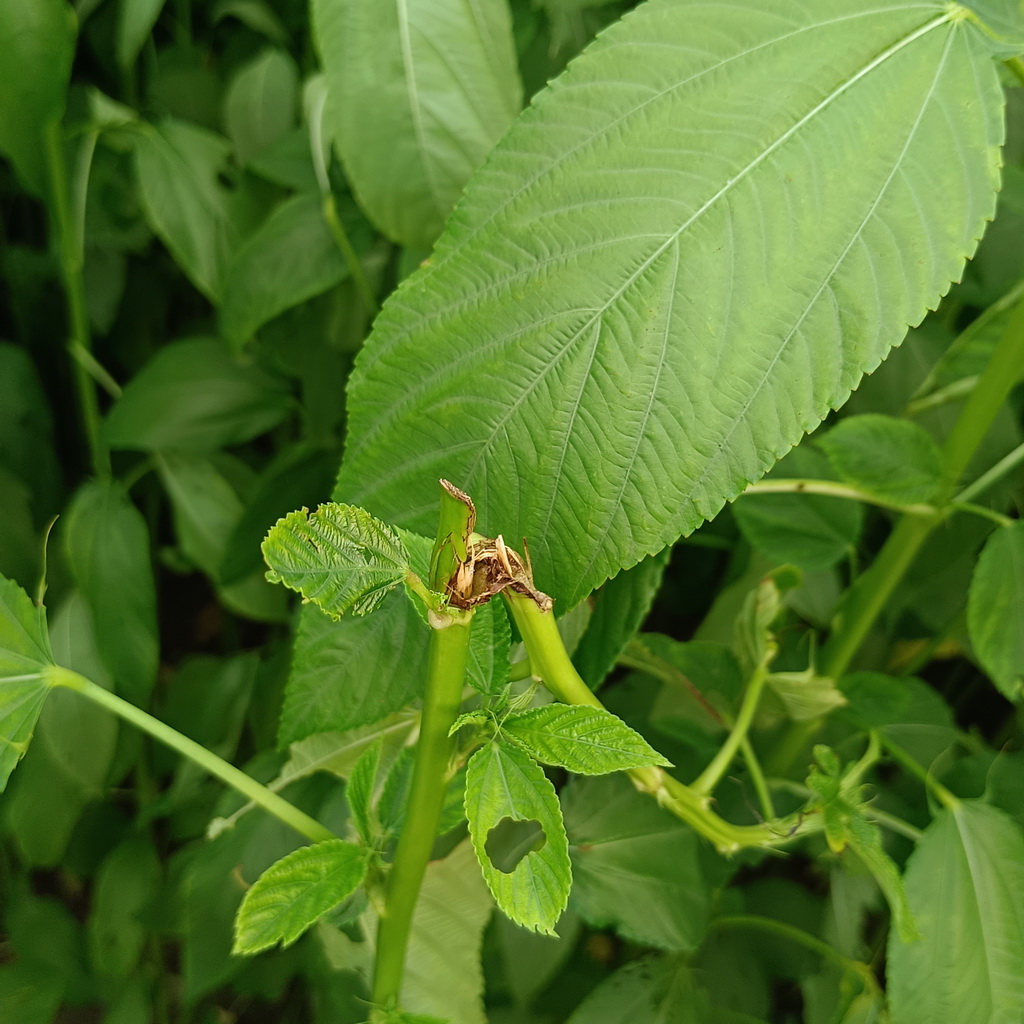
Label: Stem Soft Rot